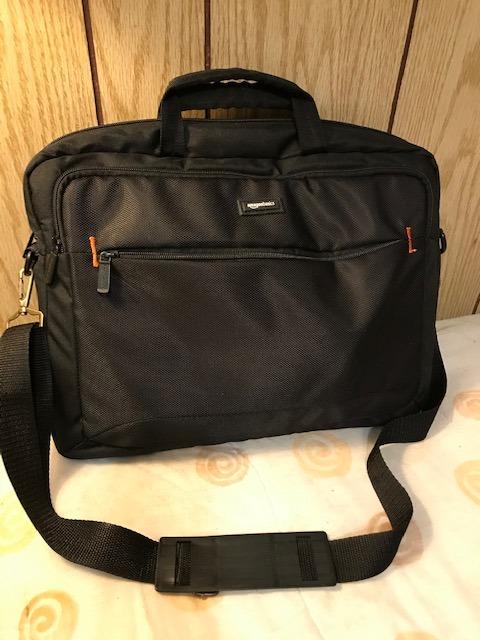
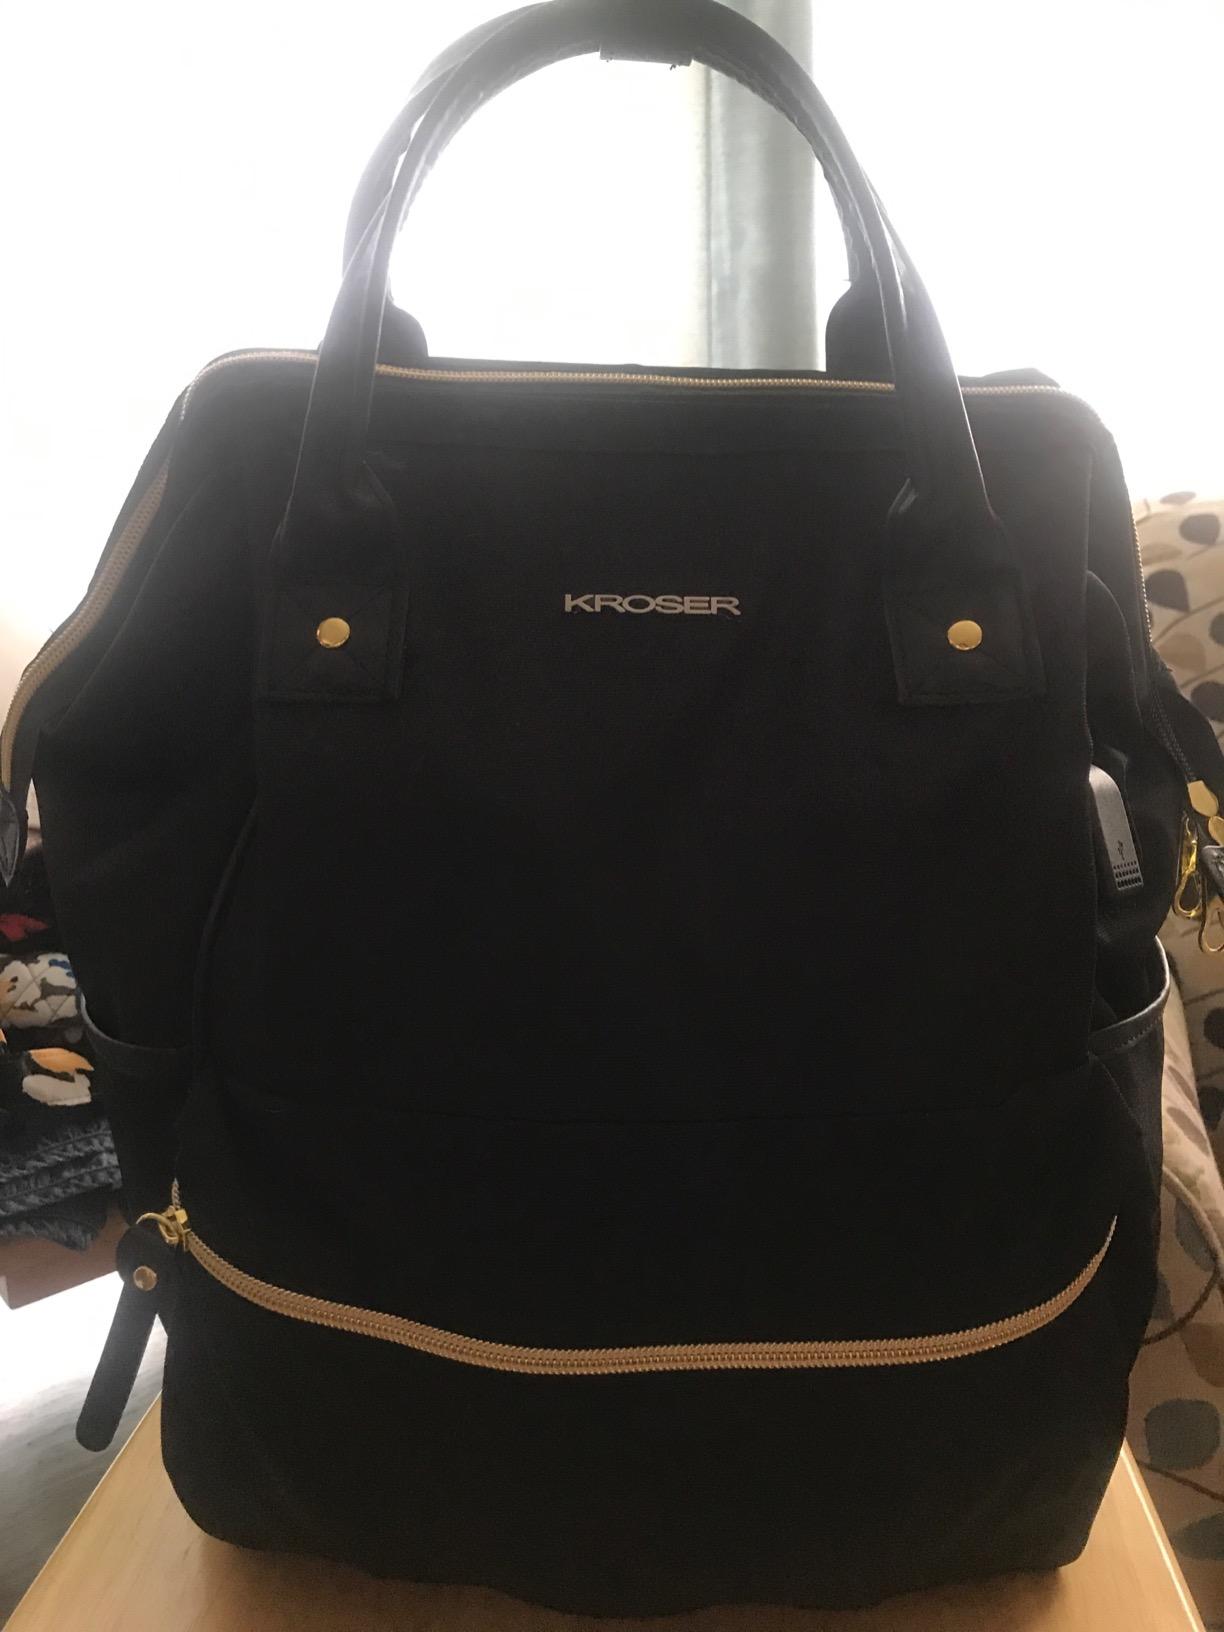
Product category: bag
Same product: no